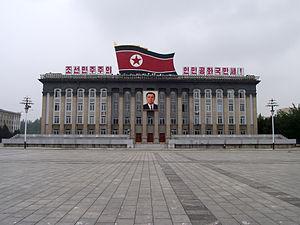
Le Comité central du Parti du travail de Corée est l'organe suprême du Parti du travail de Corée du Nord puis du Parti du travail de Corée entre les Réunions nationales du Parti des travailleurs de Corée. Selon les règles du PTC, le comité central est élu par le congrès du parti du travail et la conférence du parti peut se voir accorder le droit de renouveler sa composition. Dans la pratique, le Comité central a la capacité de révoquer et de nommer de nouveaux membres sans consulter le PTC lors de ses sessions plénières.